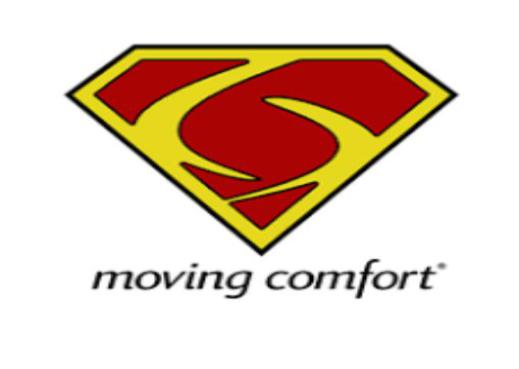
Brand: moving comfort-2
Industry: Clothes